List of disk drive form factors

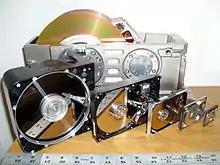
8-, 5.25-, 3.5-, 2.5-, 1.8- and 1-inch HDDs, together with a ruler to show the length of platters and read-write heads

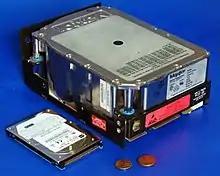
A newer 2.5-inch (63.5 mm) 6,495 MB HDD compared to an older 5.25-inch full-height 110 MB HDD

IBM's first hard drive, the IBM 350, used a stack of fifty 24-inch platters and was of a size comparable to two large refrigerators. In 1962, IBM introduced its model 1311 disk, which used six 14-inch (nominal size) platters in a removable pack and was roughly the size of a washing machine. This became a standard platter size and drive form-factor for many years, used also by other manufacturers. The IBM 2314 used platters of the same size in an eleven-high pack and introduced the "drive in a drawer" layout, although the "drawer" was not the complete drive.